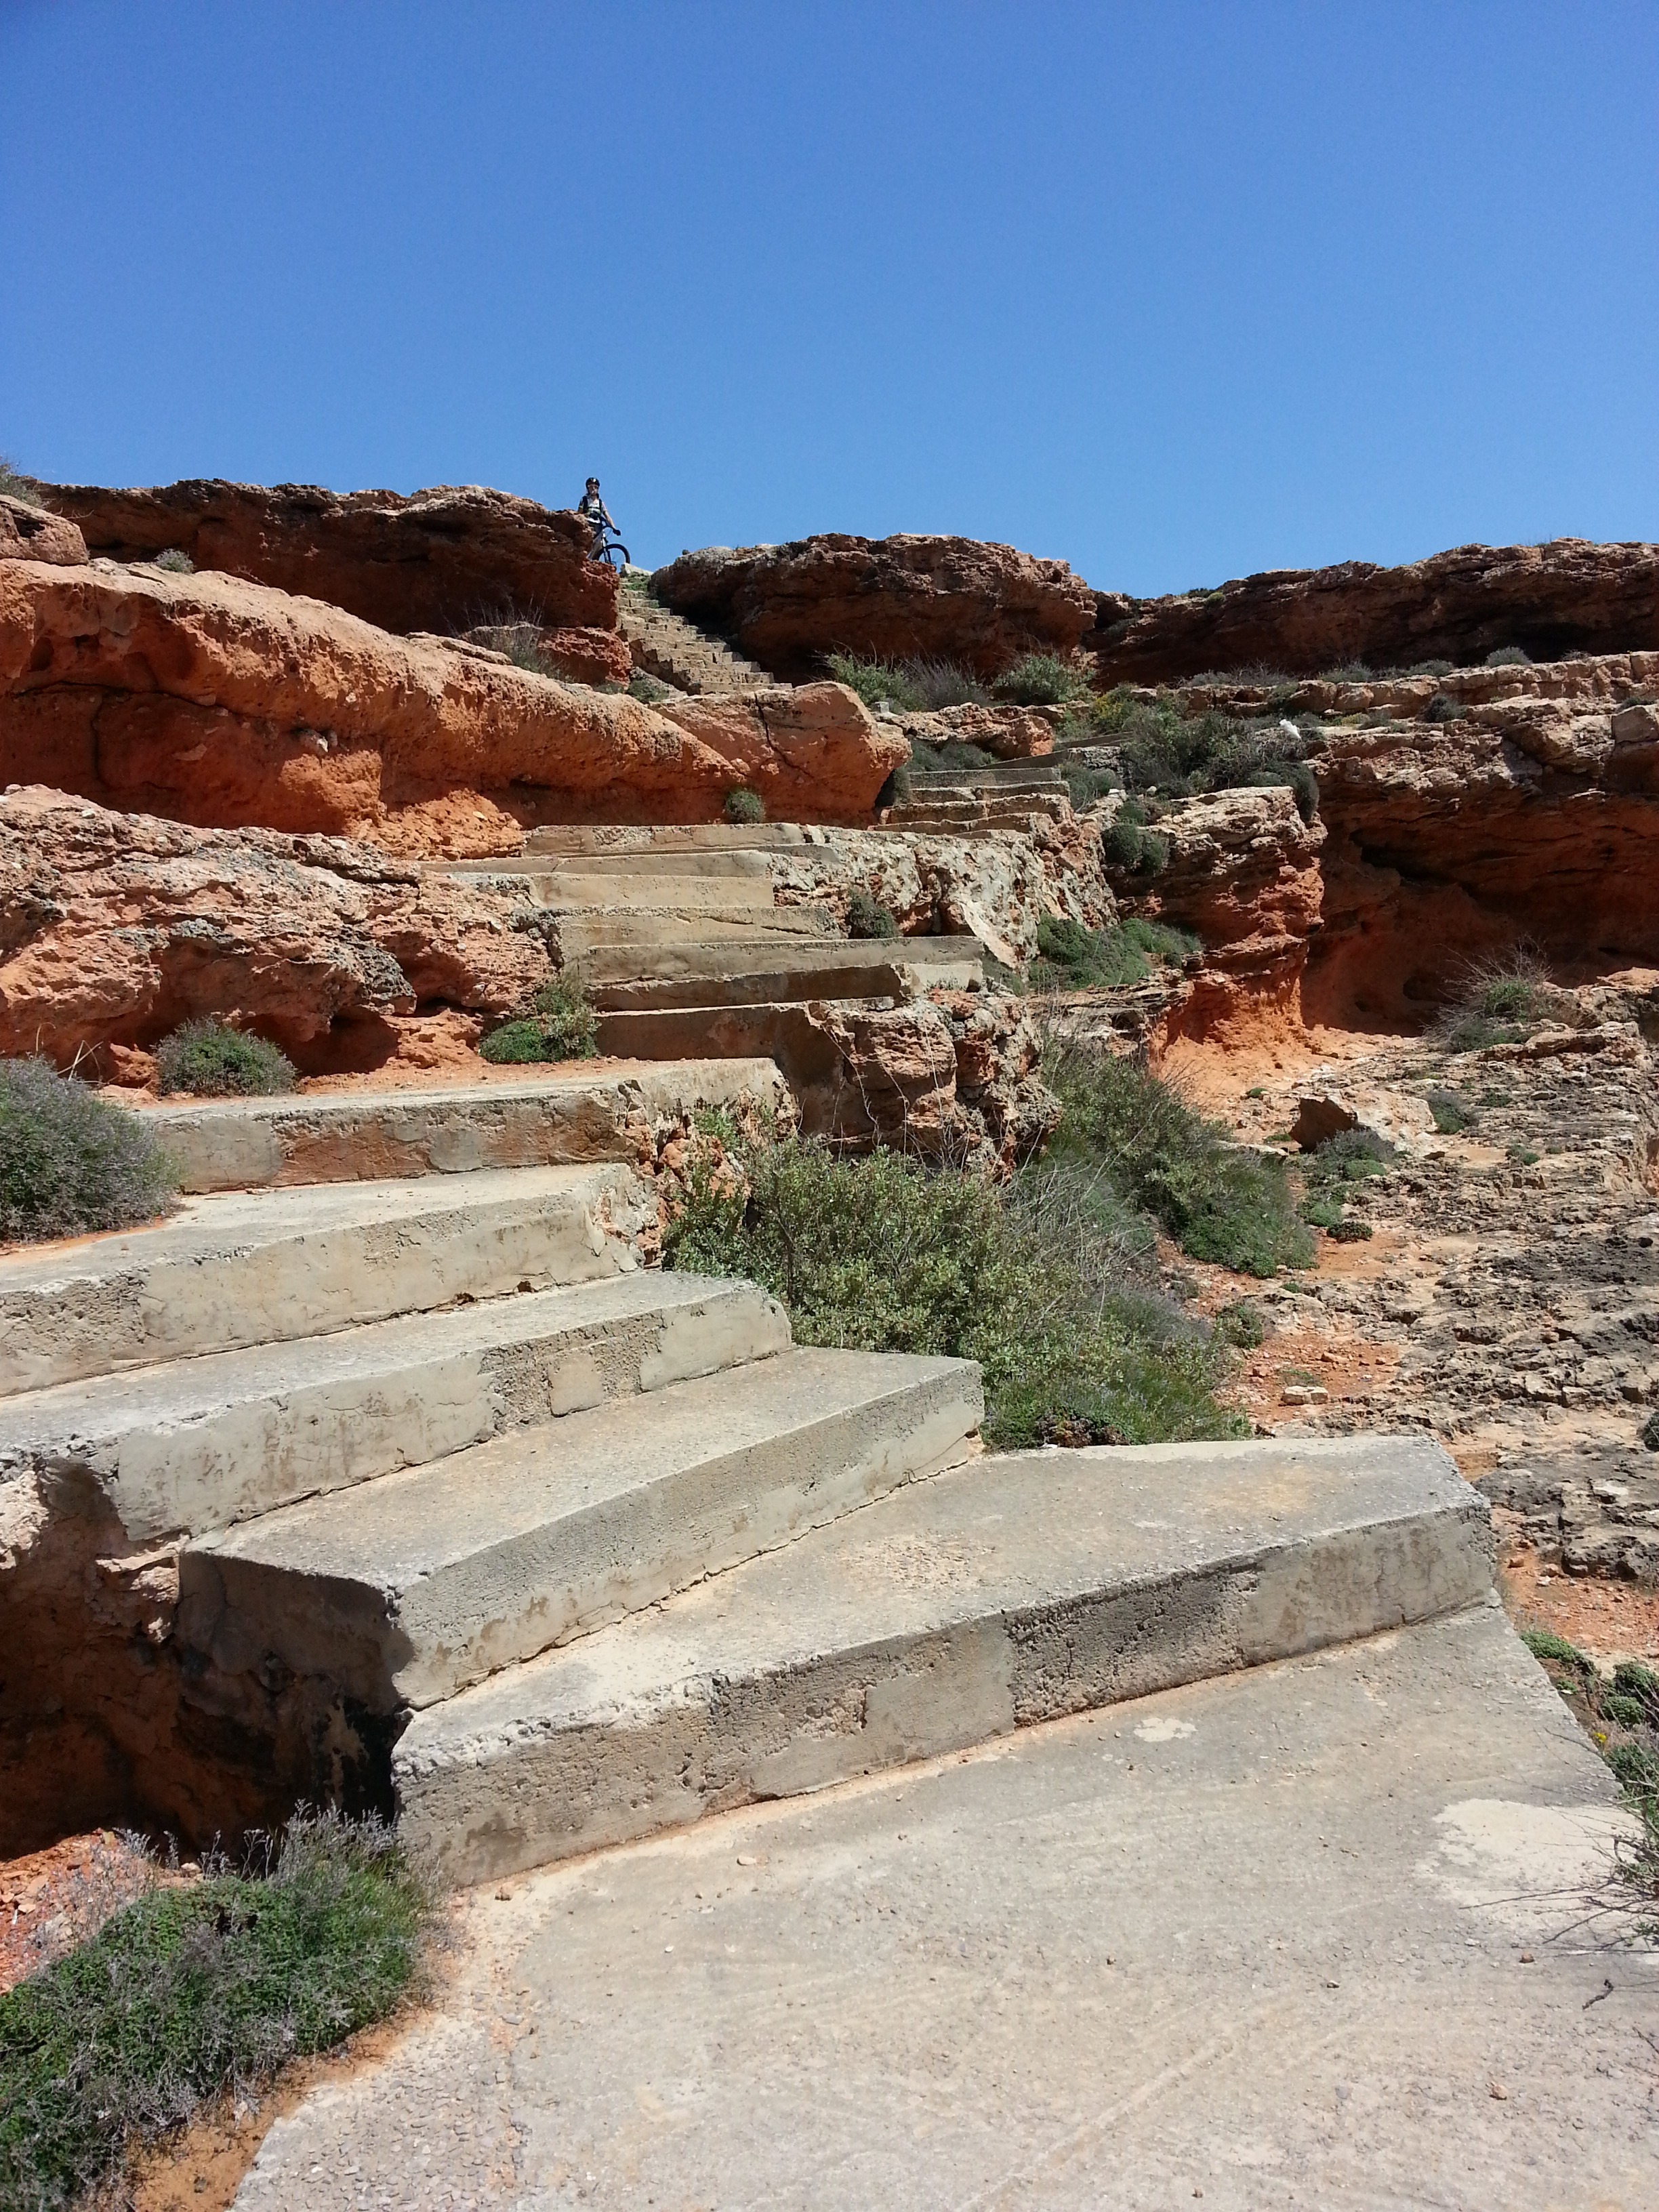
landscape, sea, rock, wall, valley, vacation, cliff, arch, canyon, fortification, terrain, geology, stairs, ruins, badlands, mallorca, cala, wadi, ancient history